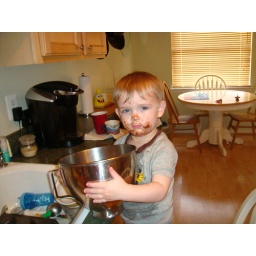
Just before the cell phone ended up in the dirty dish water...